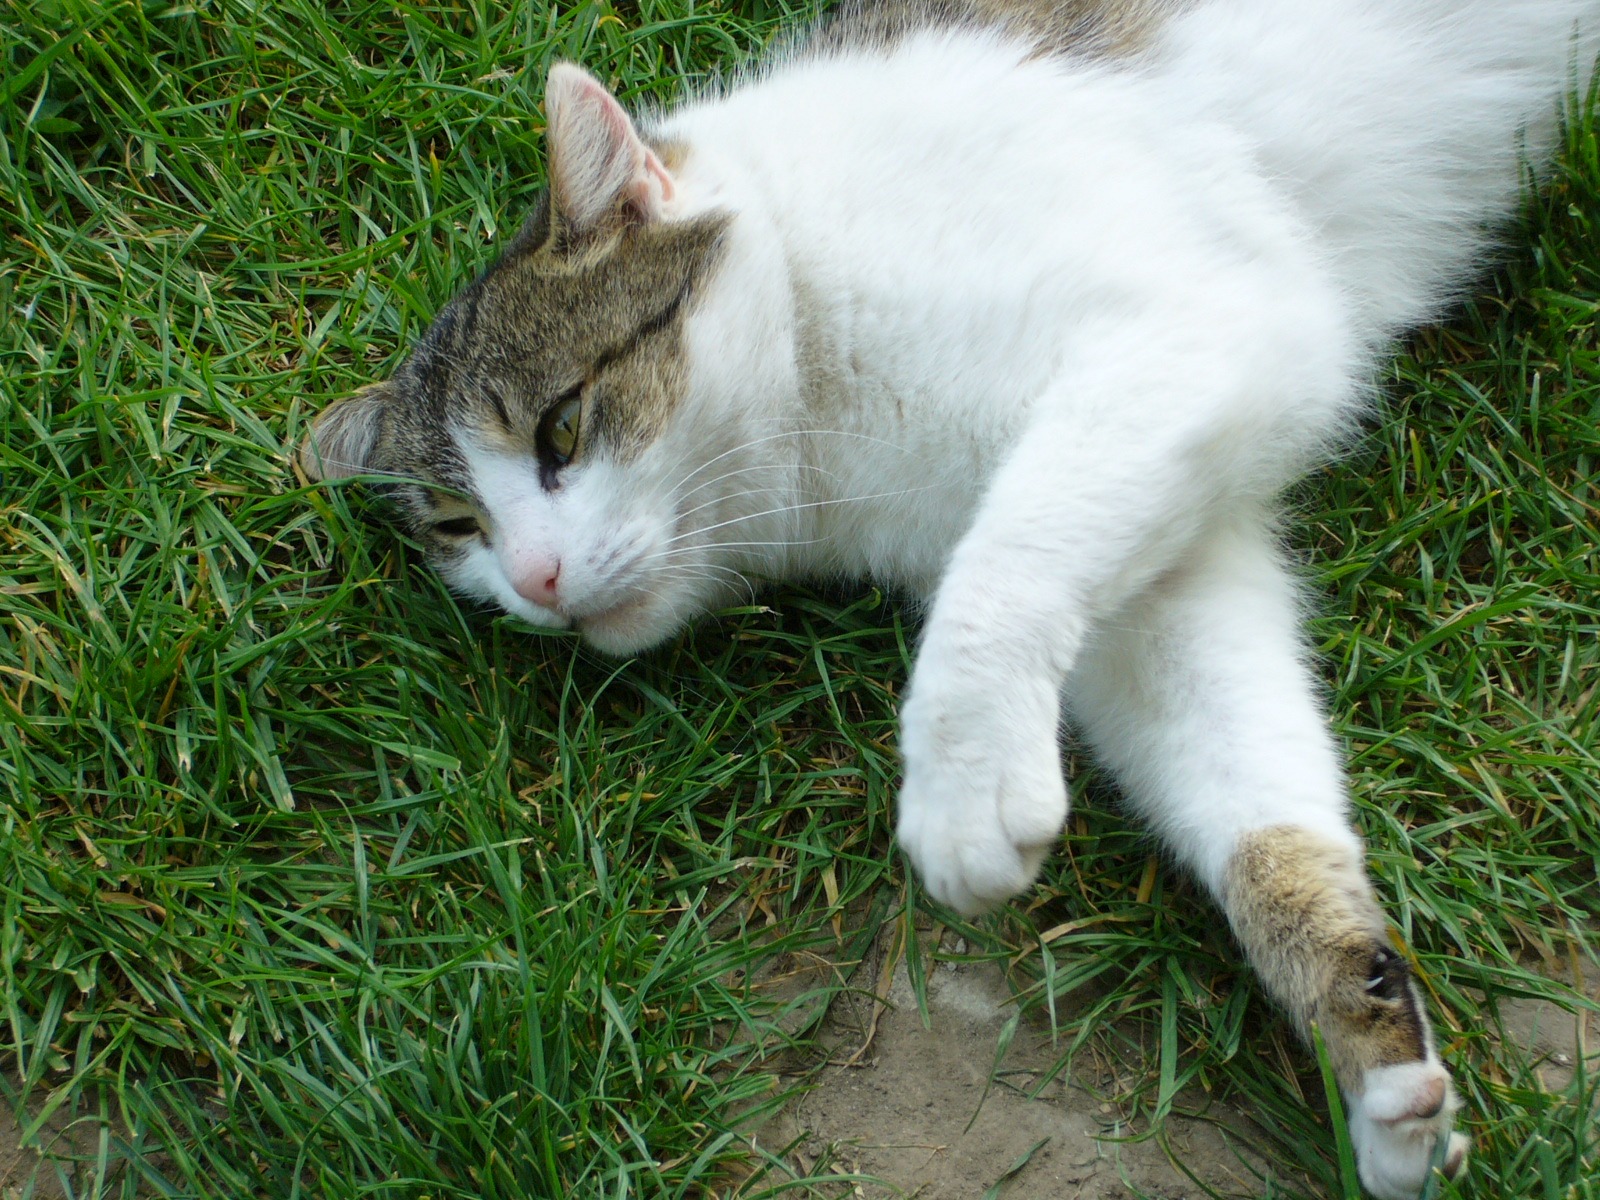
grass, relax, kitten, cat, mammal, whiskers, vertebrate, european shorthair, small to medium sized cats, cat like mammal, domestic short haired cat